Raymond de Rouer de Pavie de Beccarie, Baron de Fourquevaux

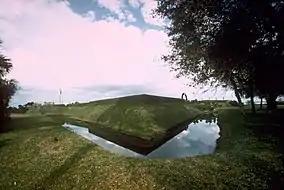
Remnants of Fort Caroline

From 1559 until his death in 1574, Fourquevaux would be third most frequent subject of correspondence from the queen mother Catherine. He received 173 letters from Catherine, constituting almost 3% of her entire correspondence. Of those, all but four would be sent to him in his capacity as ambassador to España, a charge he occupied from 1565 to 1572. The remaining four were sent to him as the governor of Narbonne.